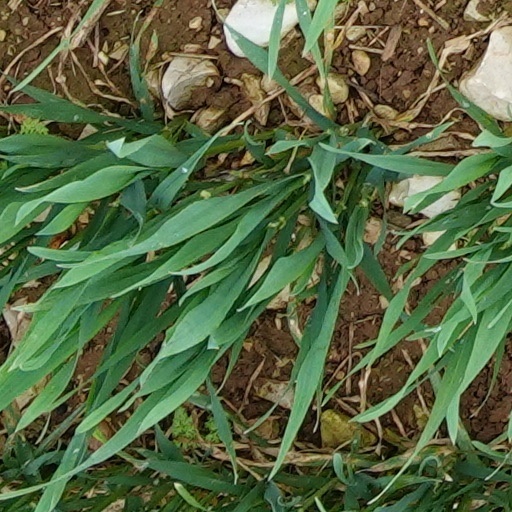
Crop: wheat